Christian Polak

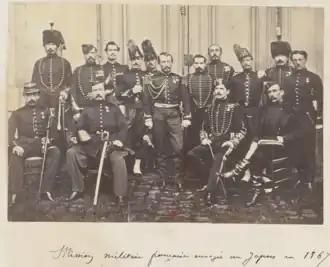
Polak wrote extensively on the French military missions to Japan (shown, the first such mission (1867–1868)).

Writing in the foreword to Polak's book, Hiroshi Ueki, former director of Japan's Agency for Cultural Affairs, called Polak "a recognized historian of Franco-Japanese relations as well as an accomplished businessman." Polak has written several books on the interaction between France and Japan from the Bakumatsu period around 1858, when both countries opened diplomatic relations. The art book "Soie et Lumieres" (2001) described the interaction between Japan's silk trade and France's exports of technology, and "Sabre et Pinceau" (2005) the military and artistic relations of the two countries.